Digital media in education

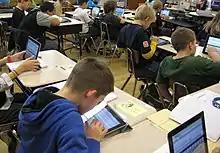
Students taking an assessment on iPads

By 2002, the Massachusetts Institute of Technology began offering recorded lectures to the public, marking a significant step toward accessible online education. The creation of YouTube in 2005 further revolutionized educational content distribution. Many educators started uploading lectures and instructional videos, with platforms like Khan Academy, which began posting on YouTube in 2006, helping to establish the site as a valuable educational tool. In 2007, Apple launched iTunesU, another platform for sharing educational resources and videos. Meanwhile, learning management systems gained popularity, with Blackboard and Canvas becoming two of the most widely used platforms after Canvas's release in 2008. That same year saw the introduction of the first Massive Open Online Course (MOOC), which offered webinars and expert posts accessible to anyone.